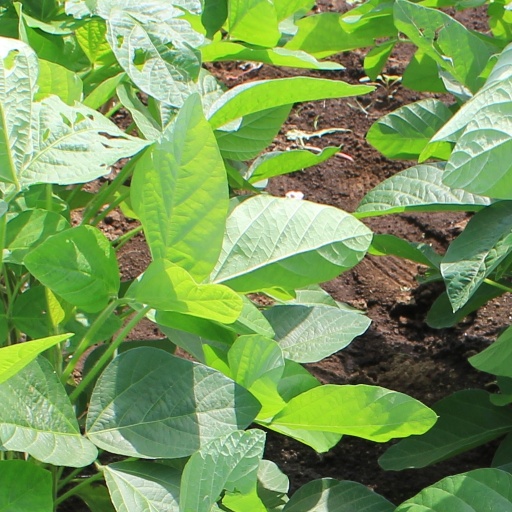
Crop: soybean